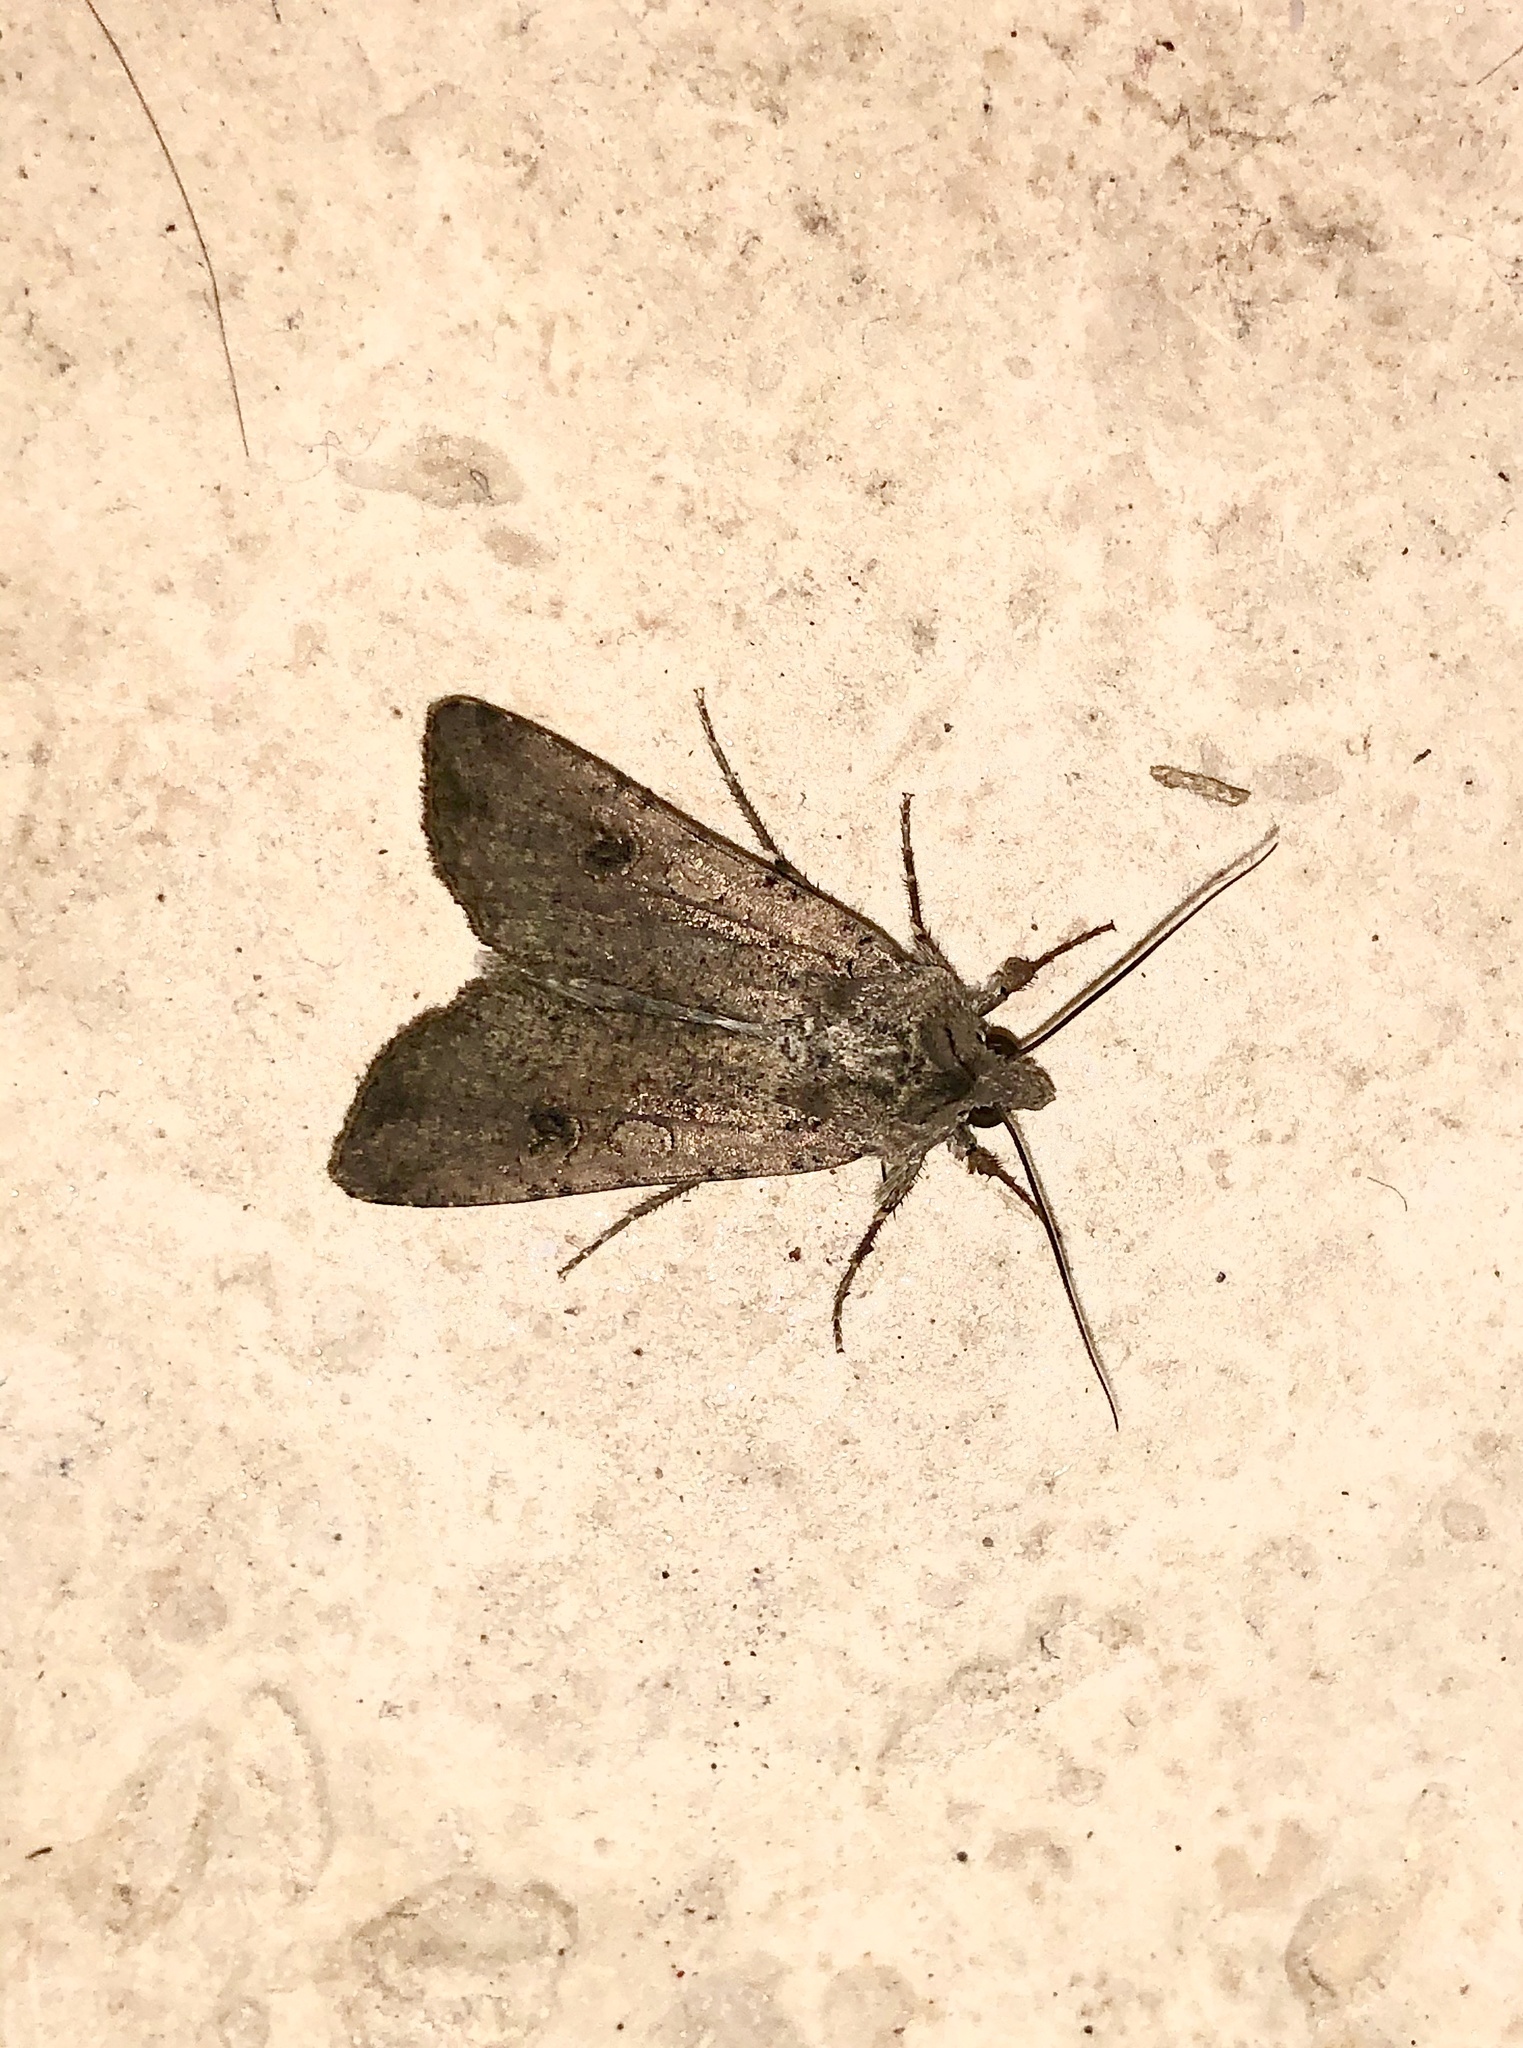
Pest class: cutworms